Thomas Cranmer

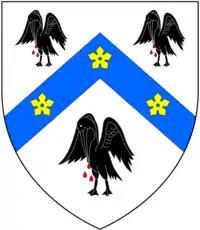
New arms granted "circa" 1544 to Thomas Cranmer by King Henry VIII, instead of his paternal arms: "Argent, on a chevron azure between three pelicans sable vulning themselves proper as many cinquefoils or", telling him "That those birds should signify unto him, that he ought to be ready, as the pelican is, to shed his blood for his young ones, brought up in the faith of Christ"

Henry VIII's first marriage arose from the death of his older brother, Arthur, in 1502. Their father, Henry VII, betrothed Arthur's widow, Catherine of Aragon, to the future king. The marriage immediately raised questions about the biblical prohibition (in Leviticus 18 and 20) against marriage to a brother's wife. The couple married in 1509, and after a series of miscarriages, a daughter, Mary, was born in 1516. By the 1520s, Henry still did not have a son to name as heir, and he took this as a sure sign of God's anger and made overtures to the Vatican about an annulment. He gave Cardinal Wolsey the task of prosecuting his case; Wolsey began by consulting university experts. From 1527, Cranmer assisted with the annulment proceedings in addition to his duties as a Cambridge don.